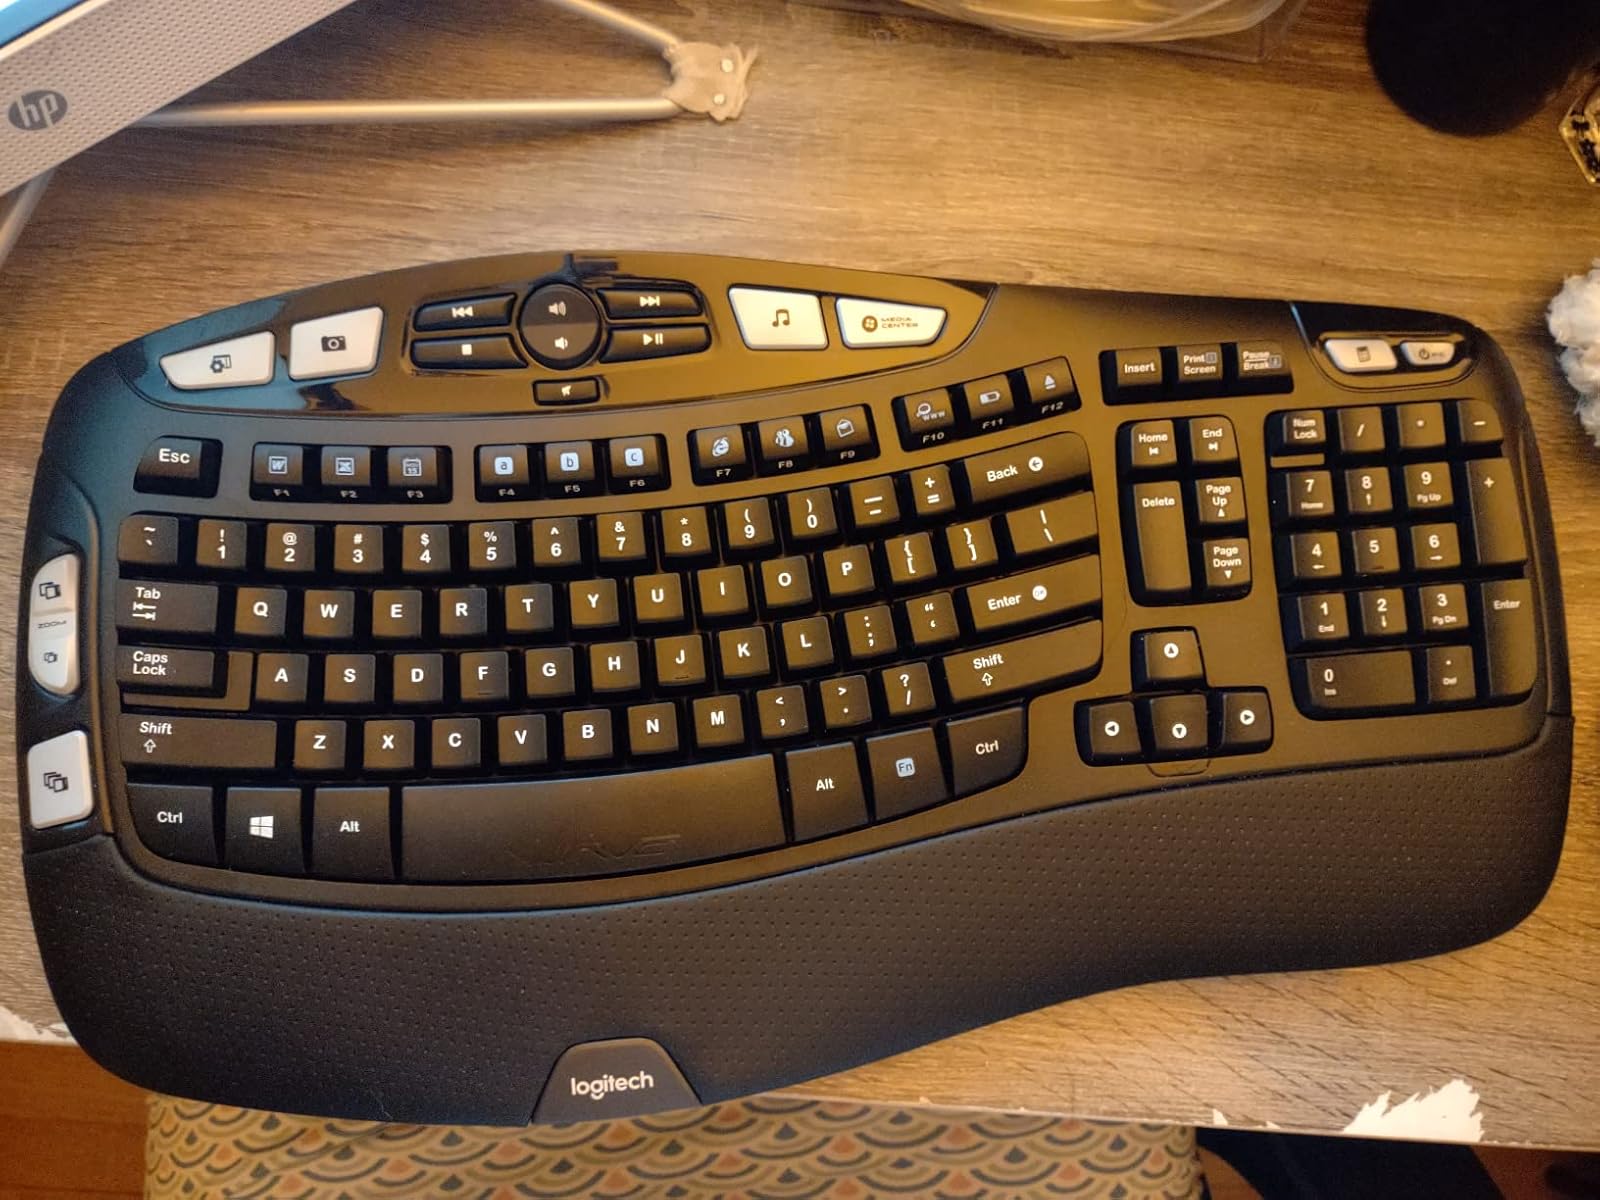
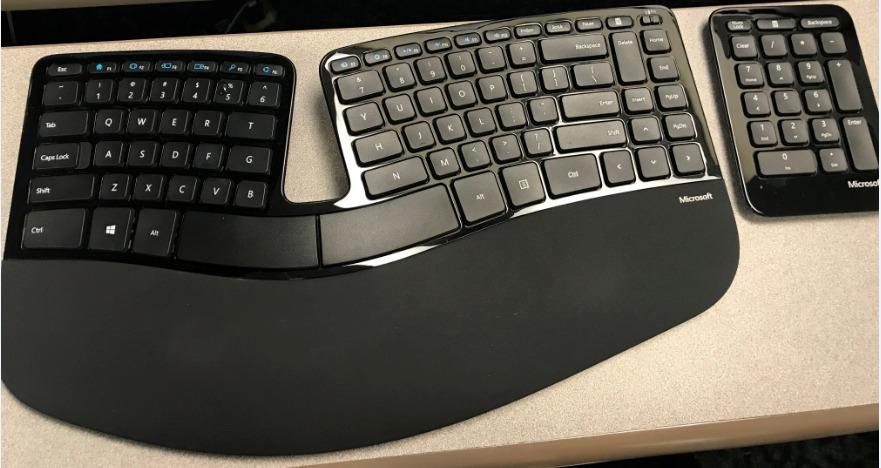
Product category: keyboard
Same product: no